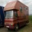
Label: truck